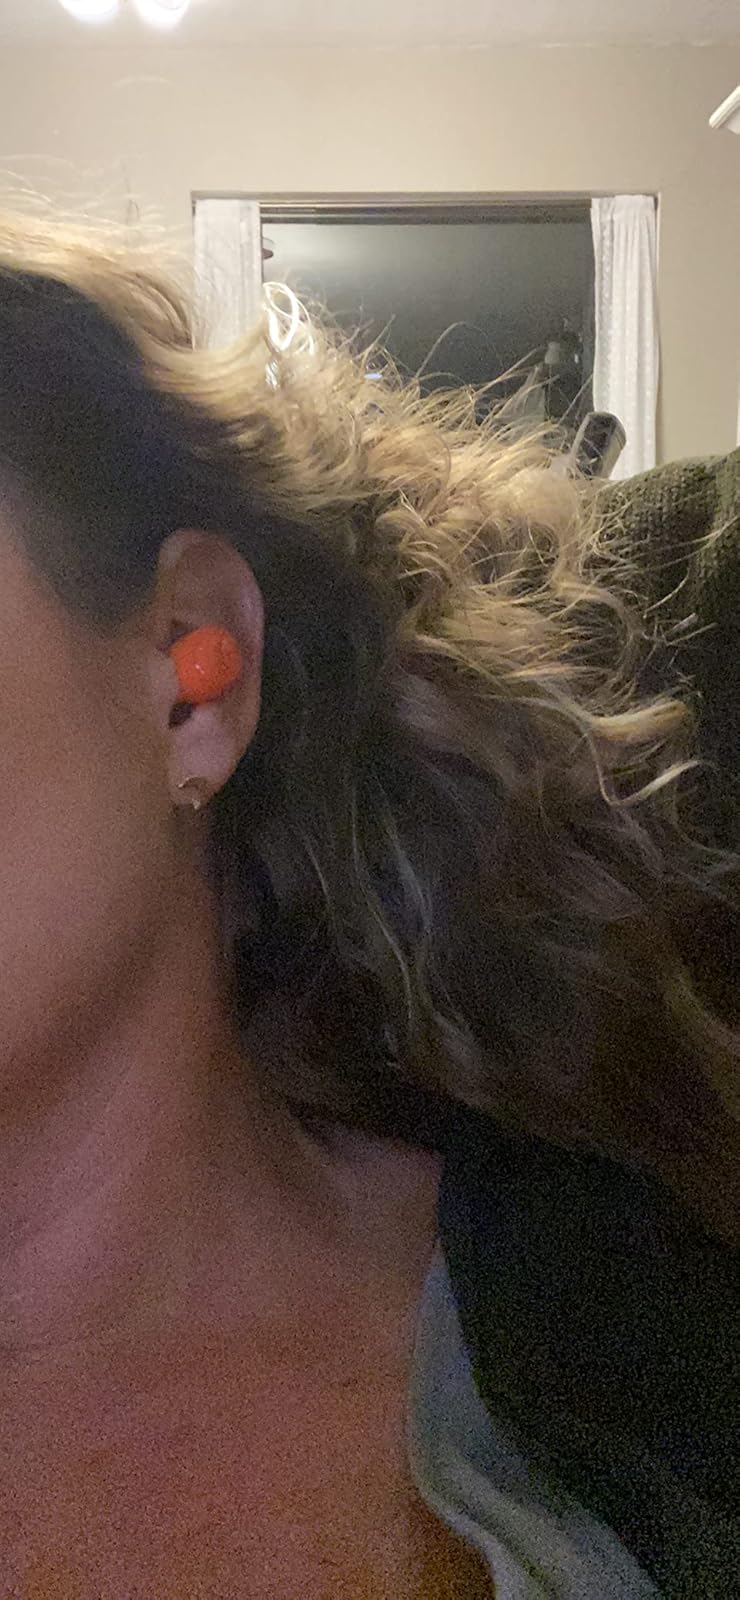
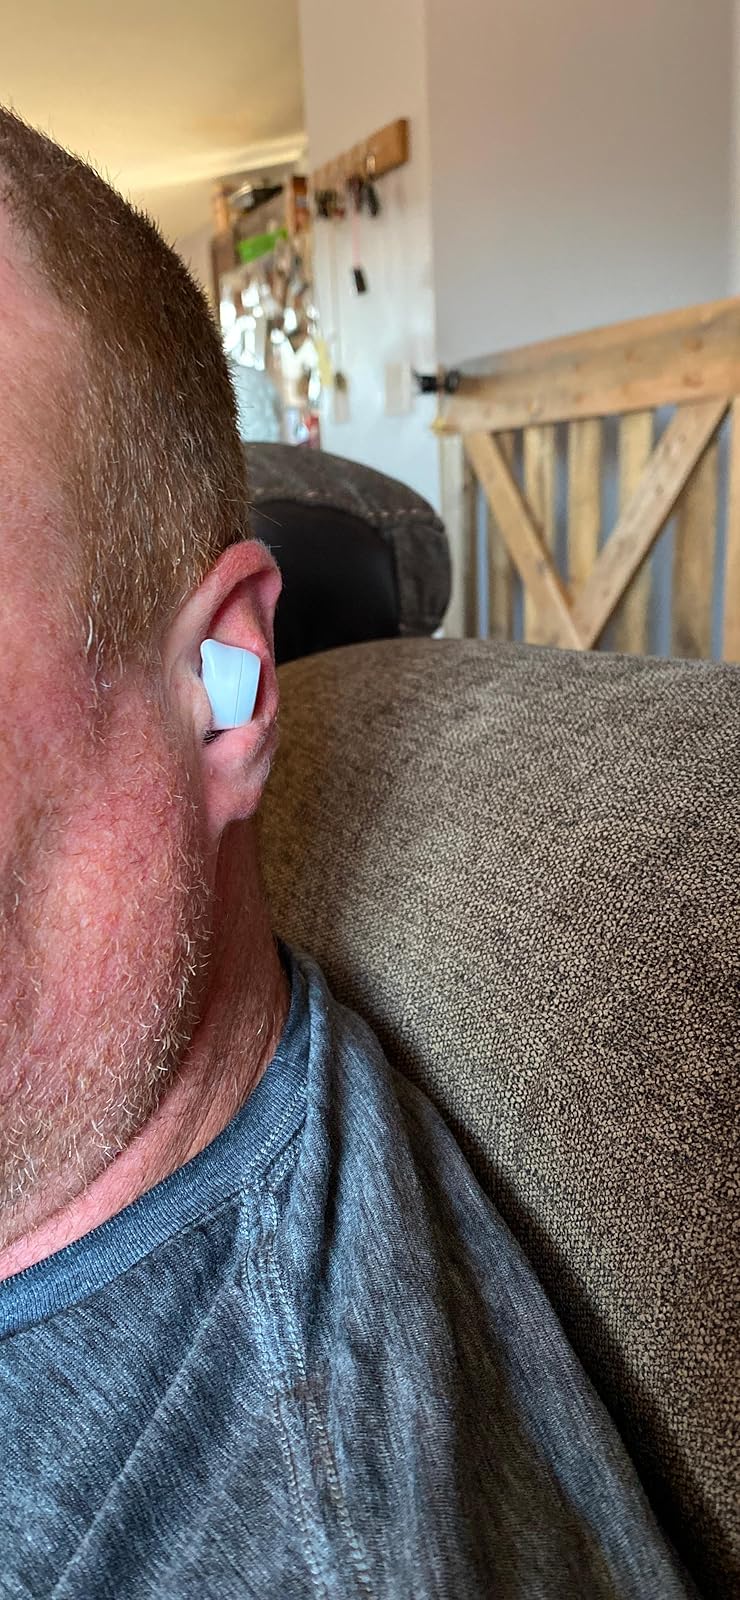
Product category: earbuds
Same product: no